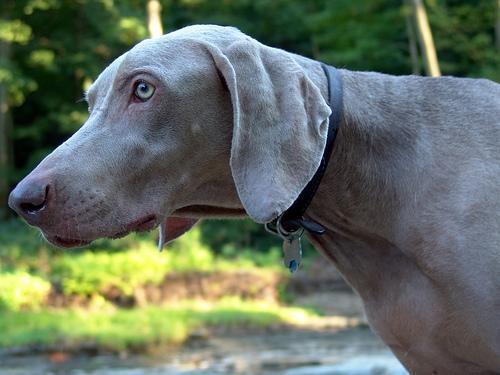
Weimaraner